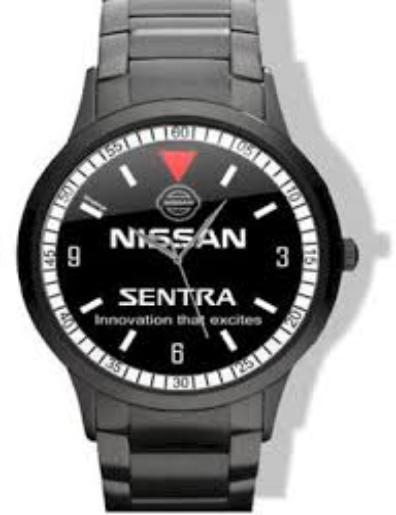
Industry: Transportation